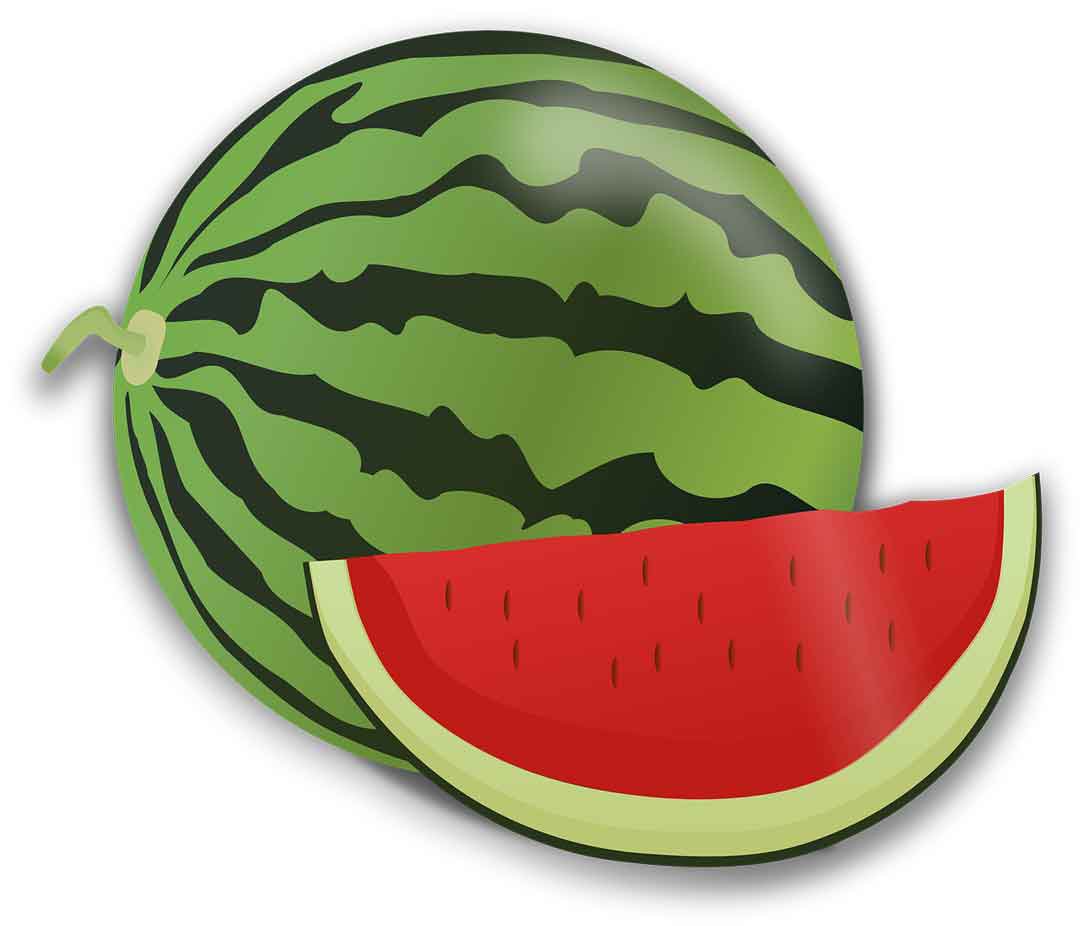
Label: Watermelon